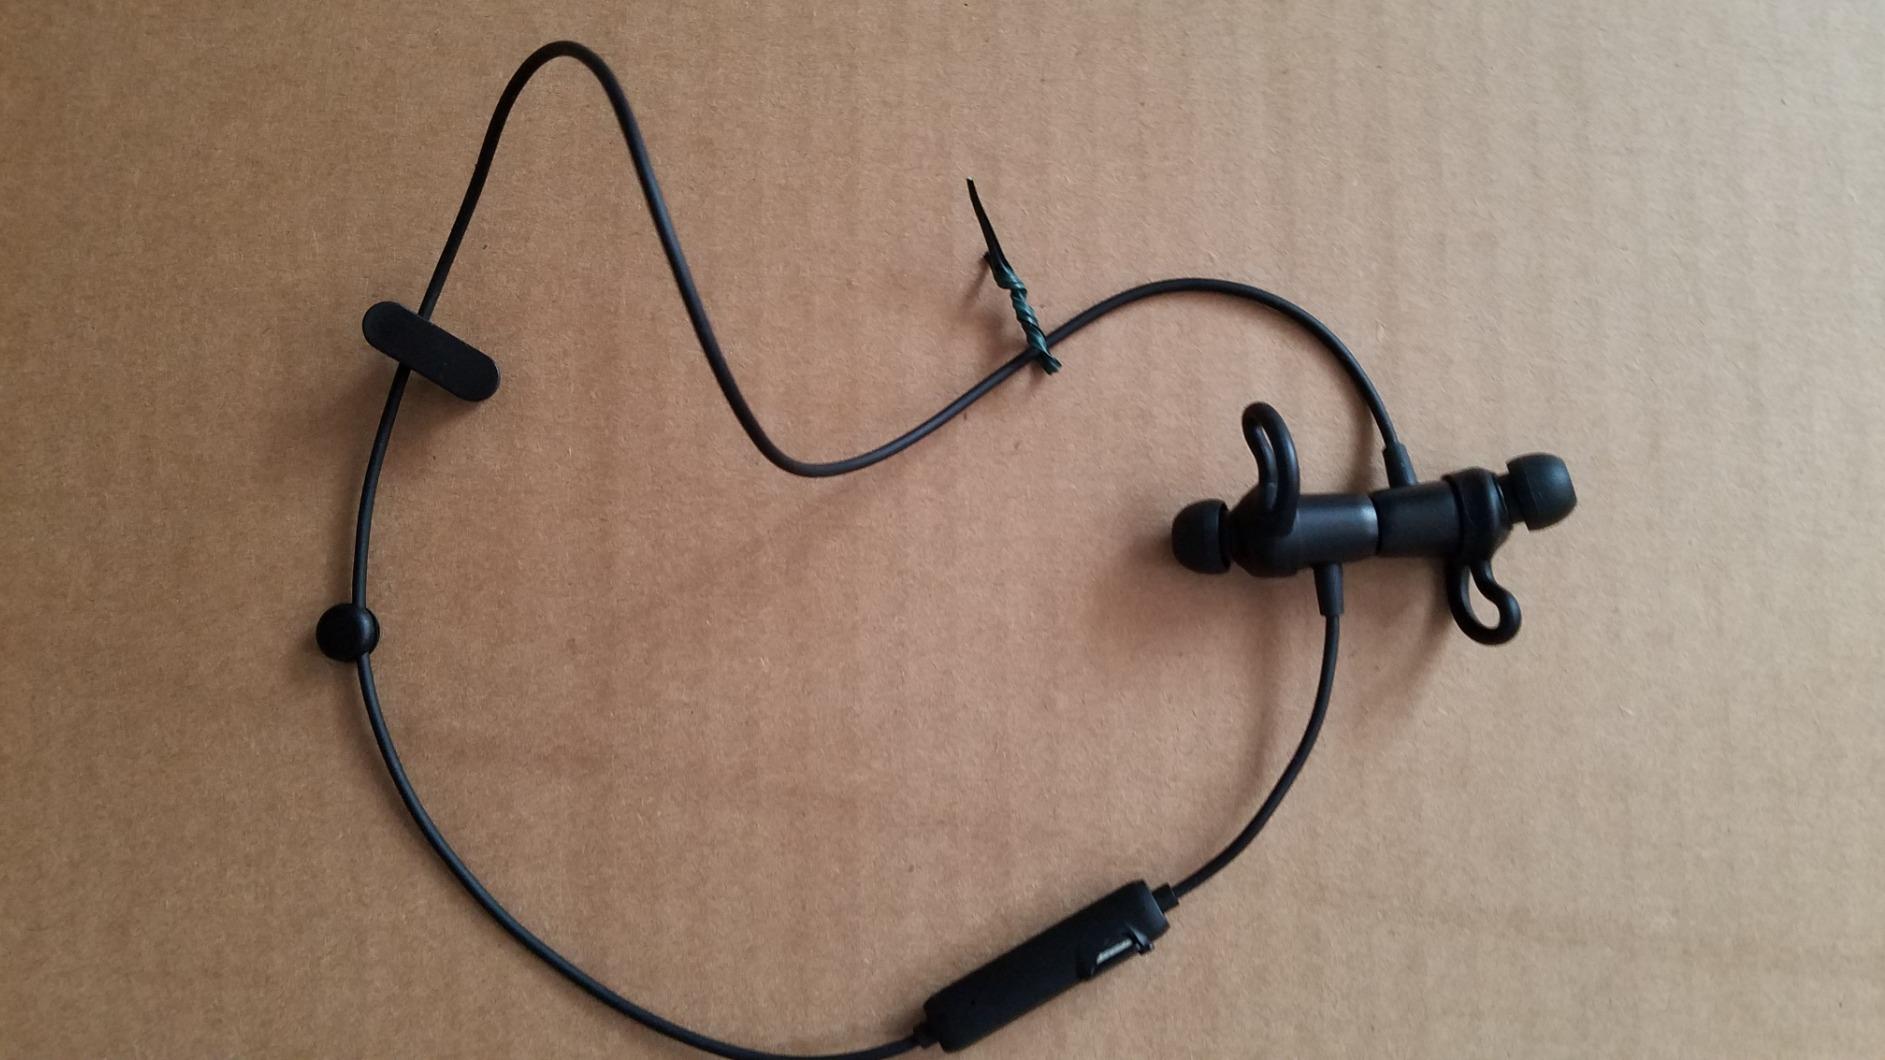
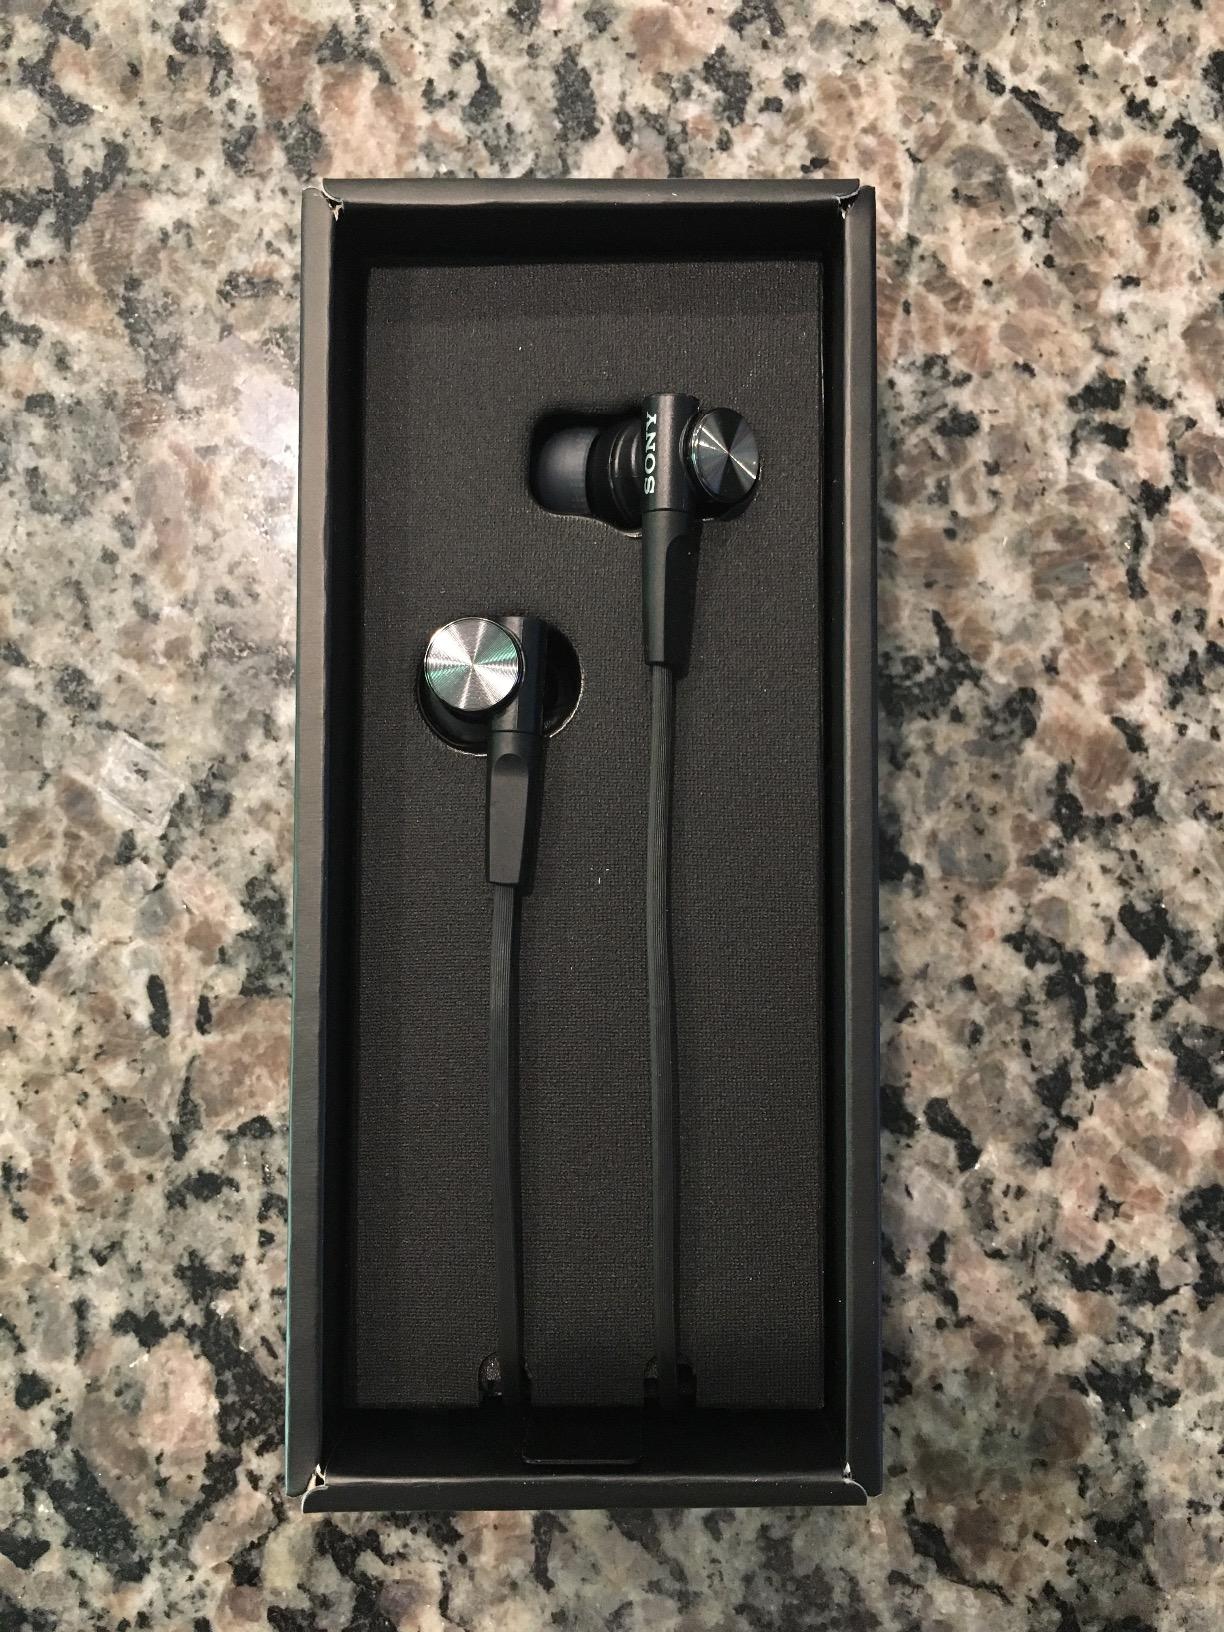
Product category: headphones
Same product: no